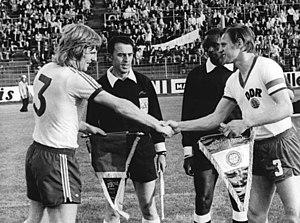
L'histoire de l'équipe d'Australie de football commence dans les années 1920.
Peter Wilson, né le 15 septembre 1947 à Felling, est un footballeur et entraîneur australien.
L'Équipe d'Allemagne de l'Est de football participe pour la première et unique fois à une phase finale de la Coupe du monde de football, celle de 1974, en Allemagne de l'Ouest. Cette coupe du monde restera le fait d'armes de la sélection est-allemande, atteignant le second tour de la coupe du monde de football de 1974.
Youssou N'Diaye, né le 20 juin 1932 et mort le 25 avril 2018 à Dakar, est un arbitre sénégalais de football, connu pour avoir été le premier arbitre sénégalais à avoir officié en coupe du monde.
Cette page vous présente les différents tours préliminaires à la Coupe du monde 1974. C'est la 9ᵉ édition des éliminatoires puisqu'en 1930, la première Coupe du monde se joue « sur invitation ».